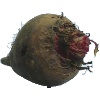
Label: beetroot